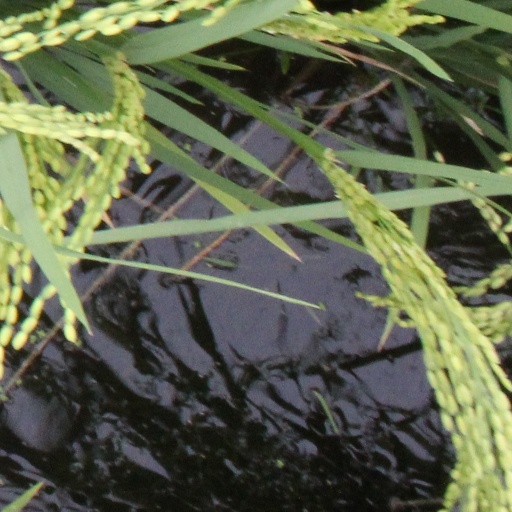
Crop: rice